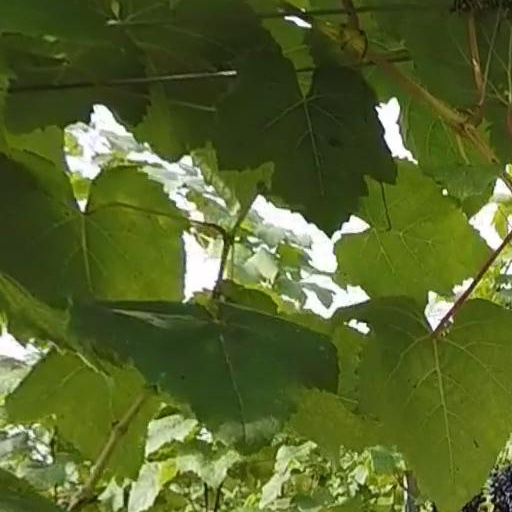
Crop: grape